Paul Annett

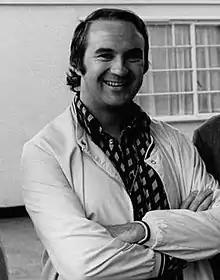
Paul Annett in 1974.

Paul Anthony Annett (19 February 1937 – 11 December 2017) was an English film and television director.